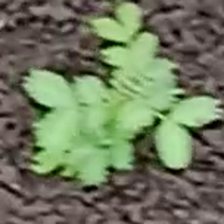
Weed species: Dwarf_cassia_(Chamaecrista pumila)